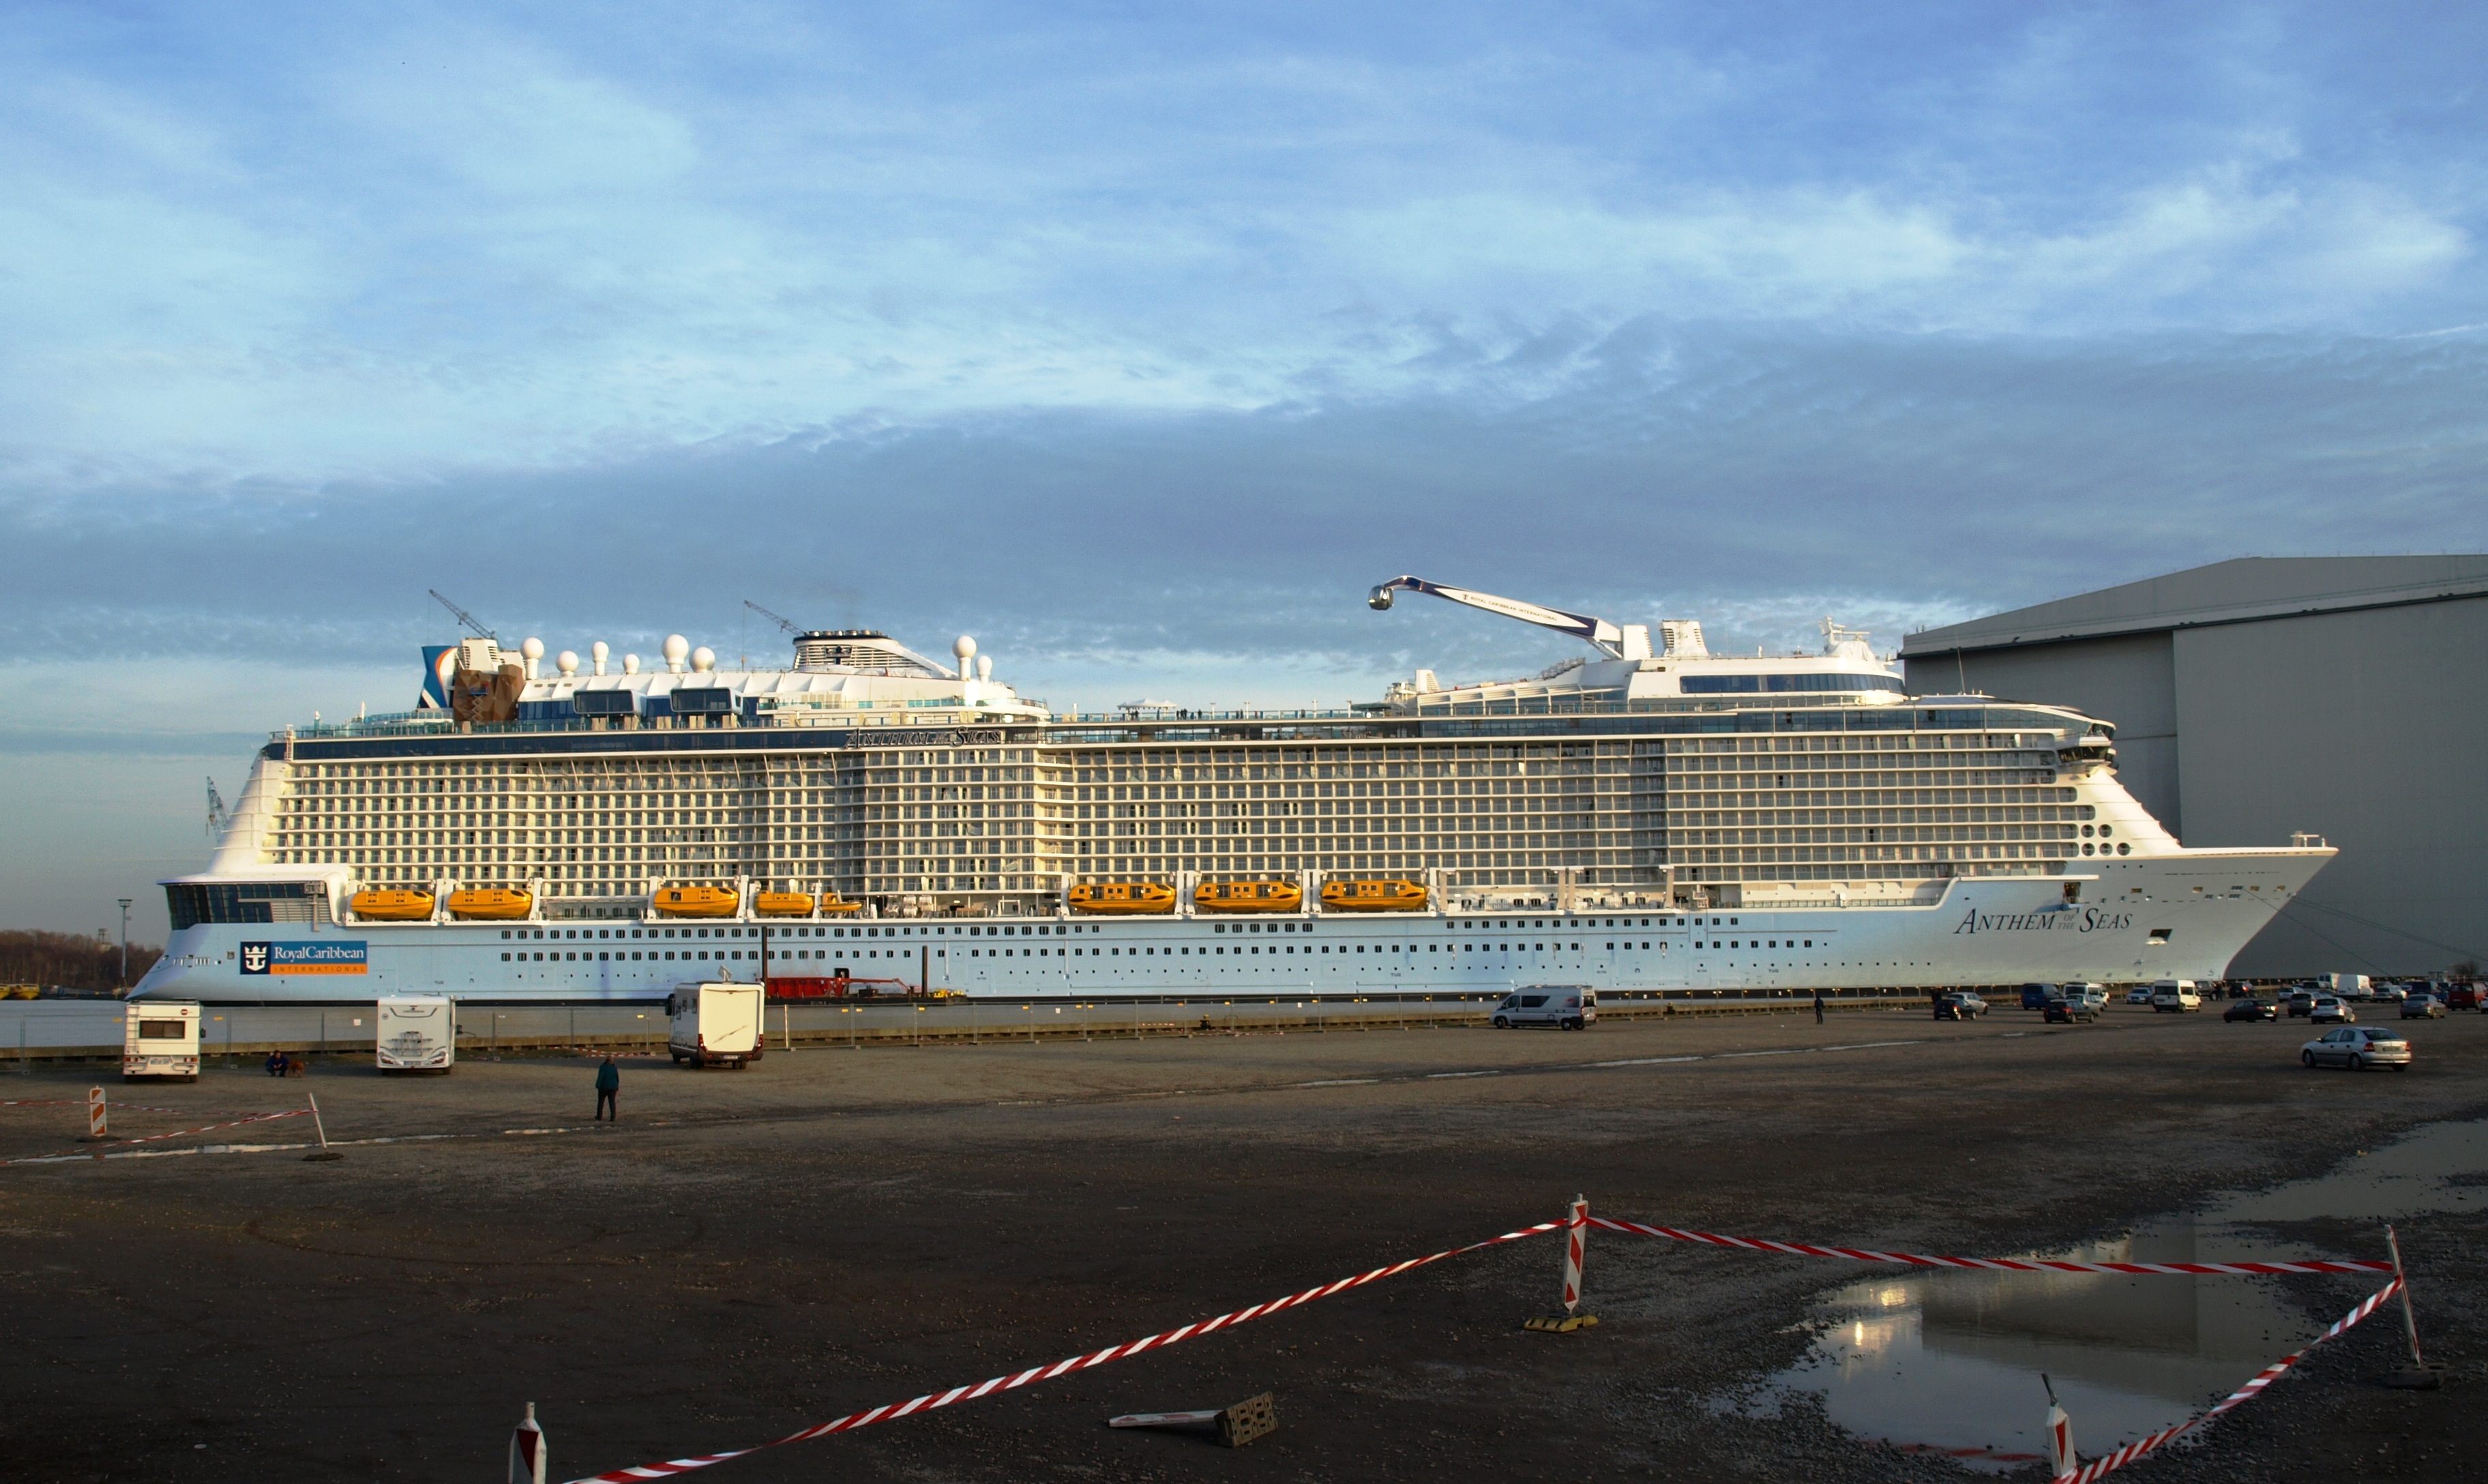
sea, dock, ship, vehicle, port, stadium, huge, watercraft, cruise ship, passenger ship, impressive, freight transport, ocean liner, ozeanriese, sport venue, anthem of the seas, papenburg germany, meyer shipyard, kreuzzfahrtschiff, ocean going ships